Jagged Edge (American group)

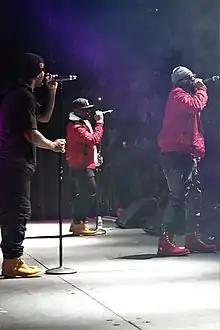
Jagged Edge performing in 2017

Jagged Edge is an American R&B group from Atlanta, Georgia. The group, initially signed to record producer Jermaine Dupri's So So Def Recordings, is best known for their string of hit singles including "Let's Get Married" and "Where the Party At" (featuring Nelly), most of which were produced by Dupri. The group's members include identical twin lead singers Brian and Brandon Casey as well as Richard Wingo and Kyle Norman. The group's debut album, "A Jagged Era" (1997), performed modestly at the time of its release but achieved gold status; however, their subsequent albums until 2007 all became commercial successes—debuting within the top 10 of the "Billboard" 200.